History of Cincinnati

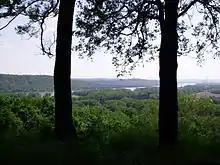
View from the Shawnee Lookout Archeological District, which may be the largest continuously occupied hilltop Native American site in the United States.

Their way of life changed, beginning in the mid-1600s, as people of European descent encroached on their hunting and summer lands and became competitors of Europeans and other Native American tribes in the ensuing fur trade of British and French fur traders. Their options for redress were to search for unoccupied land, destroy colonial settlements, or fight. Many Shawnee and other tribes were temporarily driven out of Ohio beginning in the 1640s by the Iroquois Confederacy who hunted deer, beaver, and other fur-bearing animals. According to the State of Ohio’s “Ohio Memory” historical research site, “The Shawnee, and other tribes with claims to Ohio lands, could return in 1701 when the Treaty of Grande Paix ended the Iroquois’ campaign in the Ohio Country, but American Indians continued to struggle with other tribes against the colonies over land disputes.”